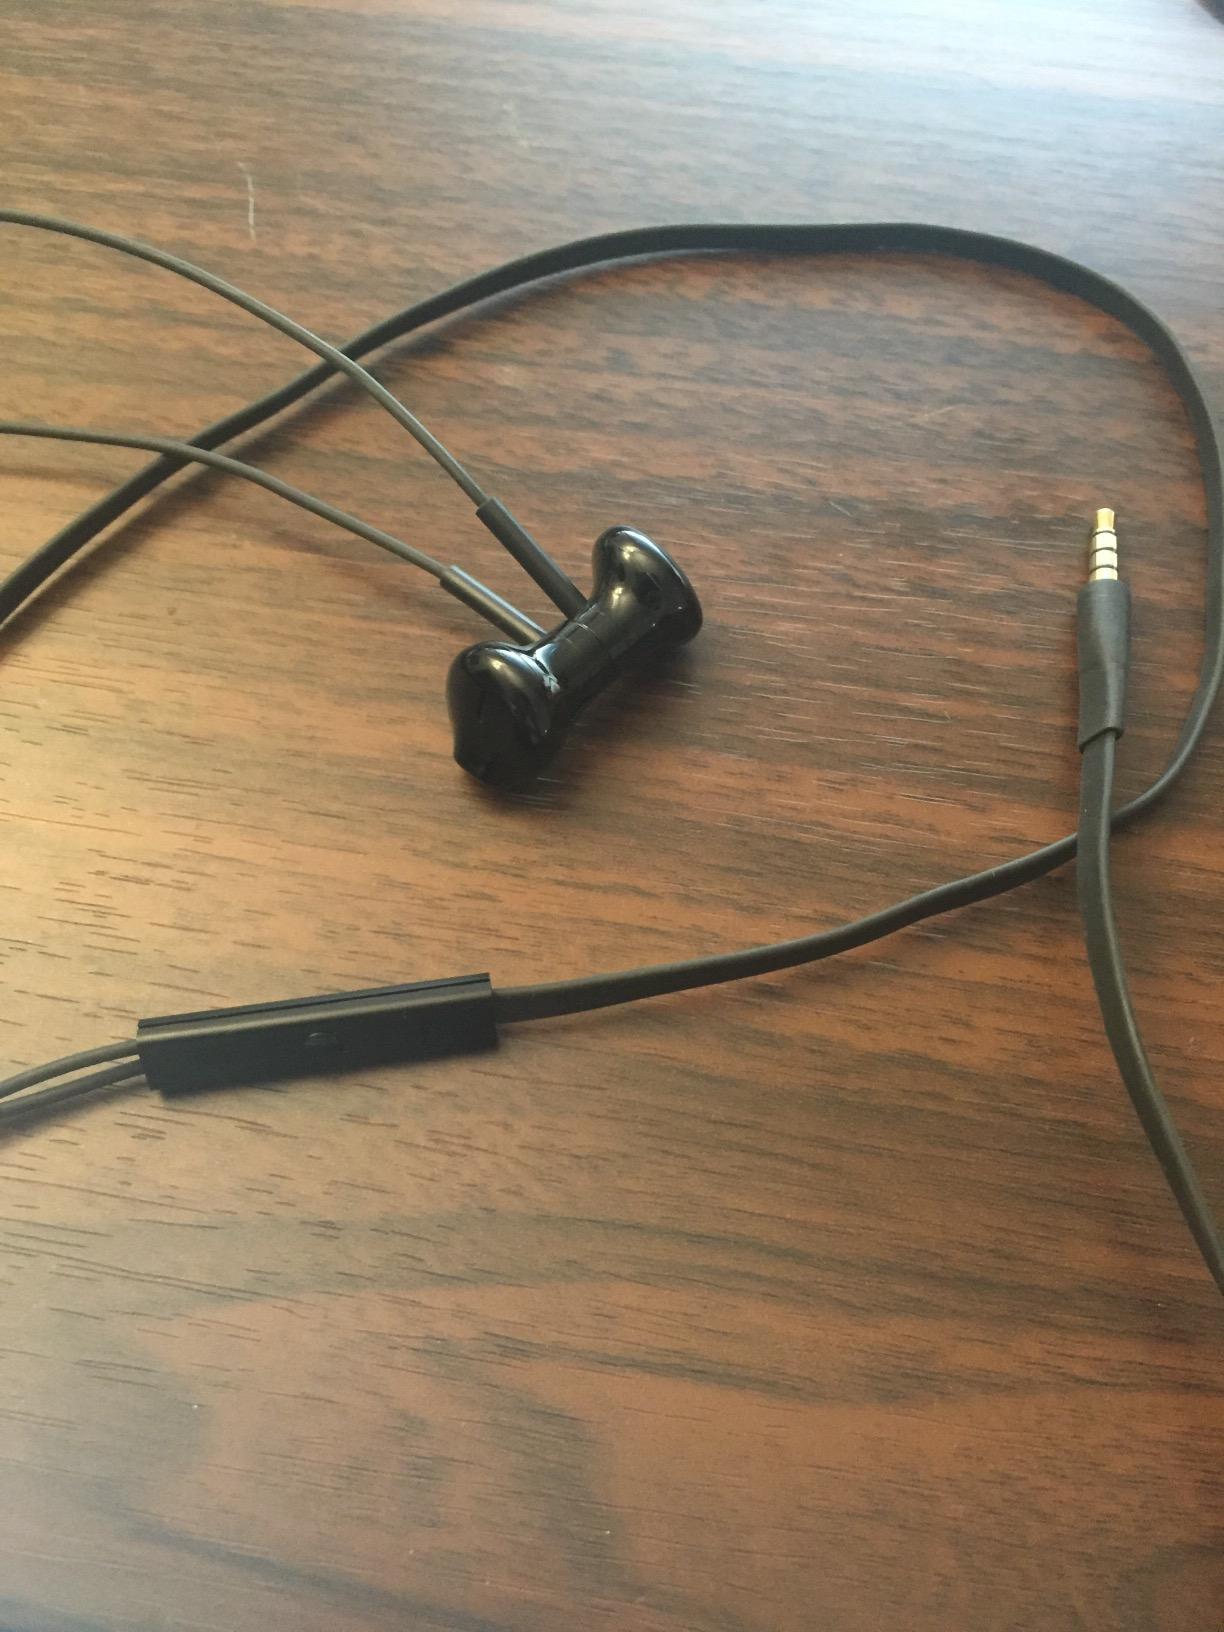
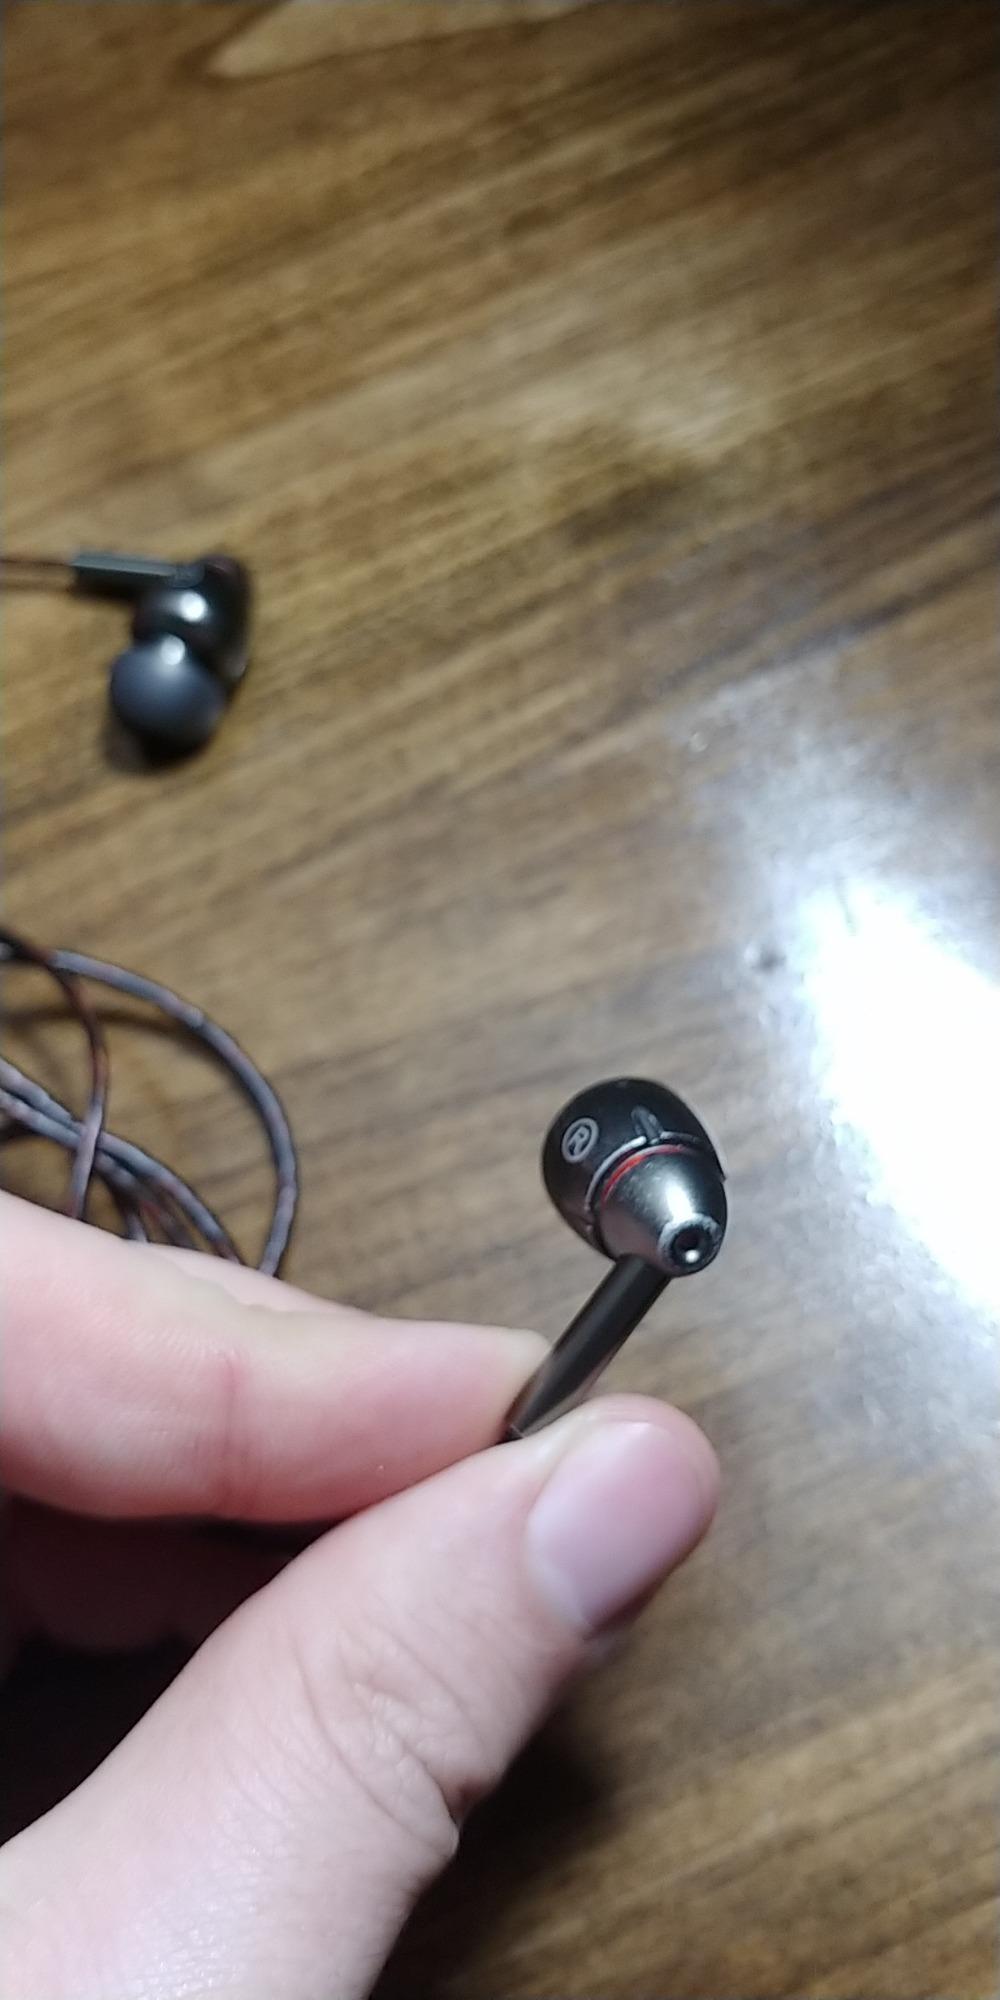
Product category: headphones
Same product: no